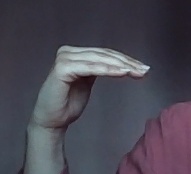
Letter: haa